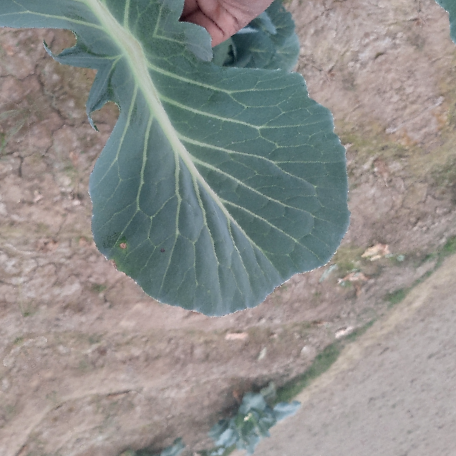
Label: Disease Free